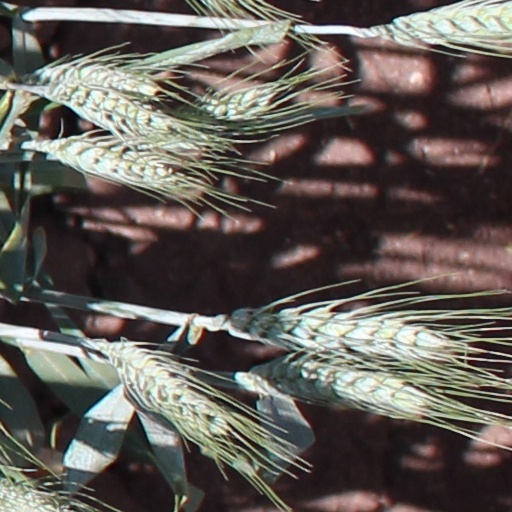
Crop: wheat